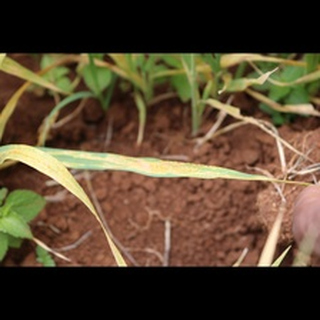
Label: wheat_brown_rust